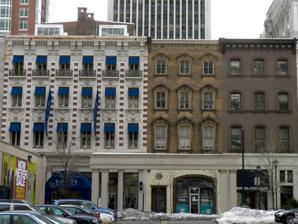
Building: Oliver H. Bair Funeral Home
Country: United States of America
Year built: 1907
Historic building in Philadelphia United States historic place Oliver H. Bair Funeral Home U.S. National Register of Historic Places Philadelphia Register of Historic Places Show map of Philadelphia Show map of Pennsylvania Show map of the United States Location 1818-1820 Chestnut St., Philadelphia, Pennsylvania Coordinates 39°57′5″N 75°10′18″W / 39.95139°N 75.17167°W / 39.95139; -75.17167 Area less than one acre Built 1907 Architect John T. Windrim Architectural style Renaissance NRHP reference No. 82001542 Significant dates Added to NRHP November 14, 1982 Designated PRHP February 8, 1995 The Oliver H. Bair Funeral Home is an historic, American building that is located in Philadelphia , Pennsylvania . History and architectural features The five-story building, which was built in 1907 from the designs of architect John T. Windrim , was listed on the National Register of Historic Places in 1982. It was added to the Philadelphia Register of Historic Places on February 8, 1995. The building is now occupied by luxury department clothing store Boyds Philadelphia. The funeral home company has moved to Upper Darby Township, Pennsylvania . References